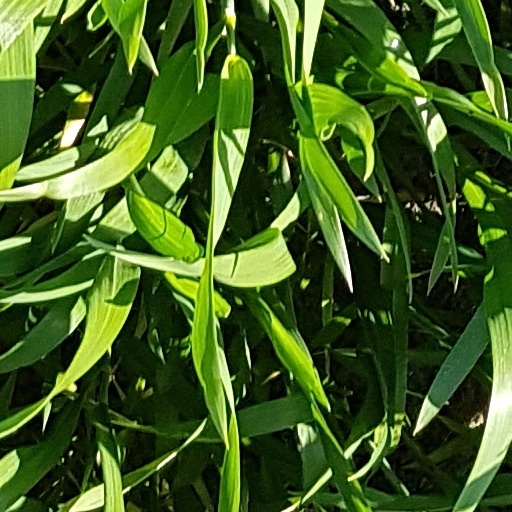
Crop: wheat